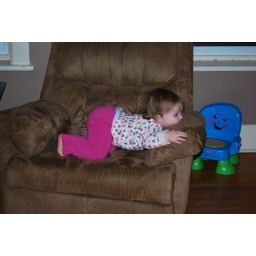
a big girl in the chair